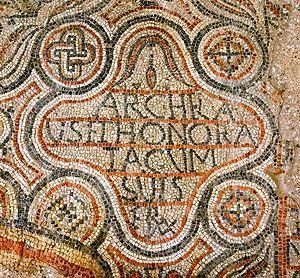
Un inscription de donneur dans le plancher mosaïque du baptistère: »Archelaus et Honorata cum suis f(ecerunt) p(edes) XX«